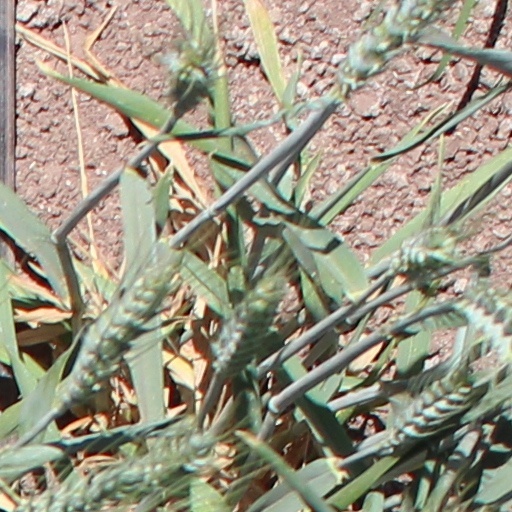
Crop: wheat